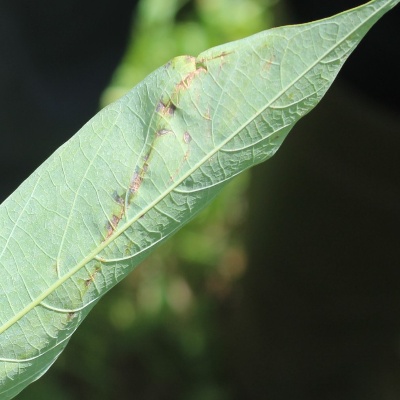
Crop: Cassava
Condition: bacterial blight